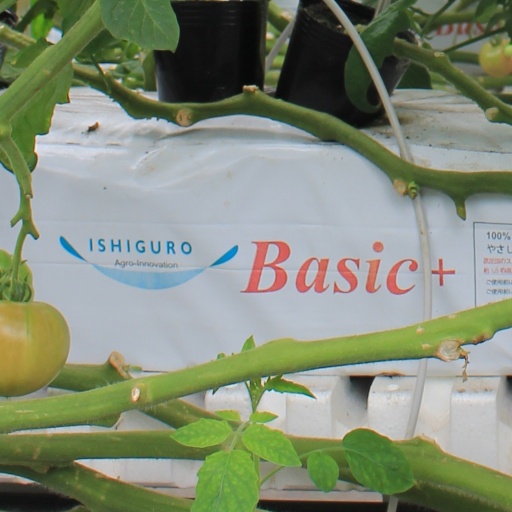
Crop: tomato